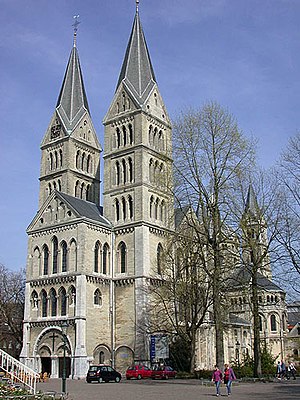
Roermond / Galleri
Roermond er en kommune og en by, beliggende i den sydlige provins Limburg i Nederlandene. Kommunens areal er på 74,19 km², og indbyggertallet er på 57.153 pr. 1. april 2016.